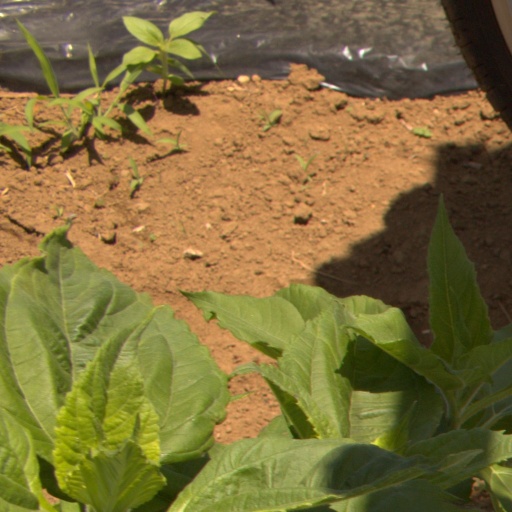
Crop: Jerusalem artichoke